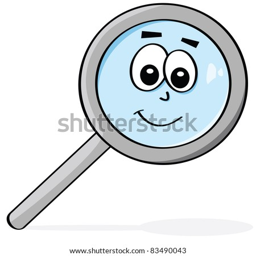
cartoon illustration of a magnifying glass with a happy face